Marius Pontmercy

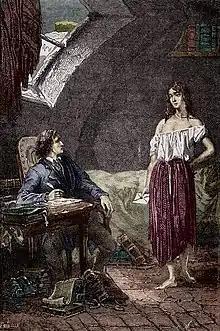
Marius is visited by Éponine.

Having not seen Cosette for months, and not knowing where she might have gone, Marius is tormented over trying to locate her. One early February day, he encounters Éponine and Azelma Thénardier, running away from the police. He recovers an envelope the girls have dropped. Back at his apartment, he examines the four letters it contains and realizes that they are fraudulent pleas for help, all in the same handwriting with the same misspellings, but containing different stories and signatures.